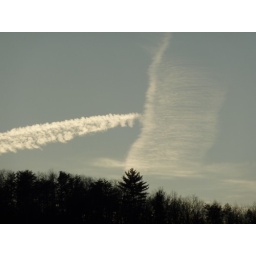
Contrails over Betty's favorite tree, a giant white pine on Tarkiln Ridge